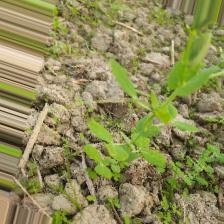
Label: Normal